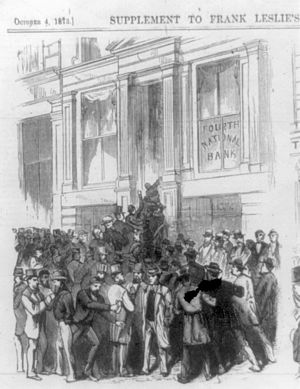
Økonomiske krise i 1873
Stormløbet på Fourth National Bank i New York City, 1873. Fra Frank Leslie's Illustrated Newspaper, 4. oktober 1873.
Den økonomiske krise i 1873 var indledningen på en kriseperiode i USA og Europa. Den varede i USA frem til 1879. Den blev udløst af konkursen i bankfirmaet Jay Cooke & Company den 18. september 1873. Krisen var en i en række af tilbagevendende økonomiske kriser i 1800-tallet og begyndelsen af 1900-tallet.